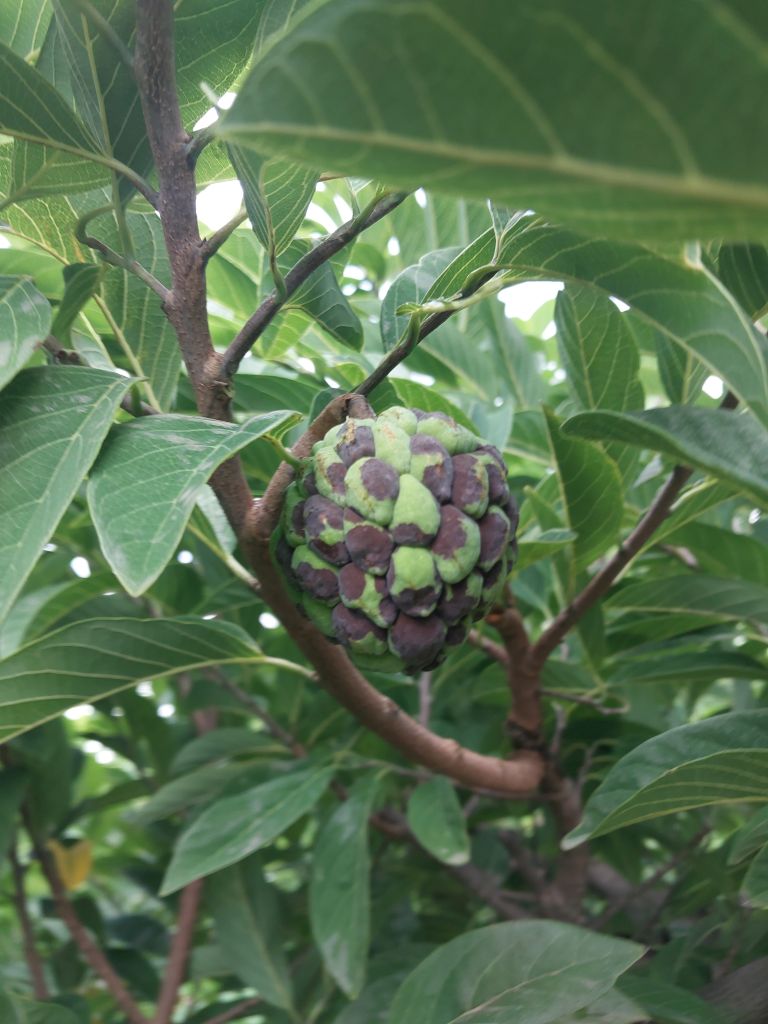
Disease label: Diplodia Rot